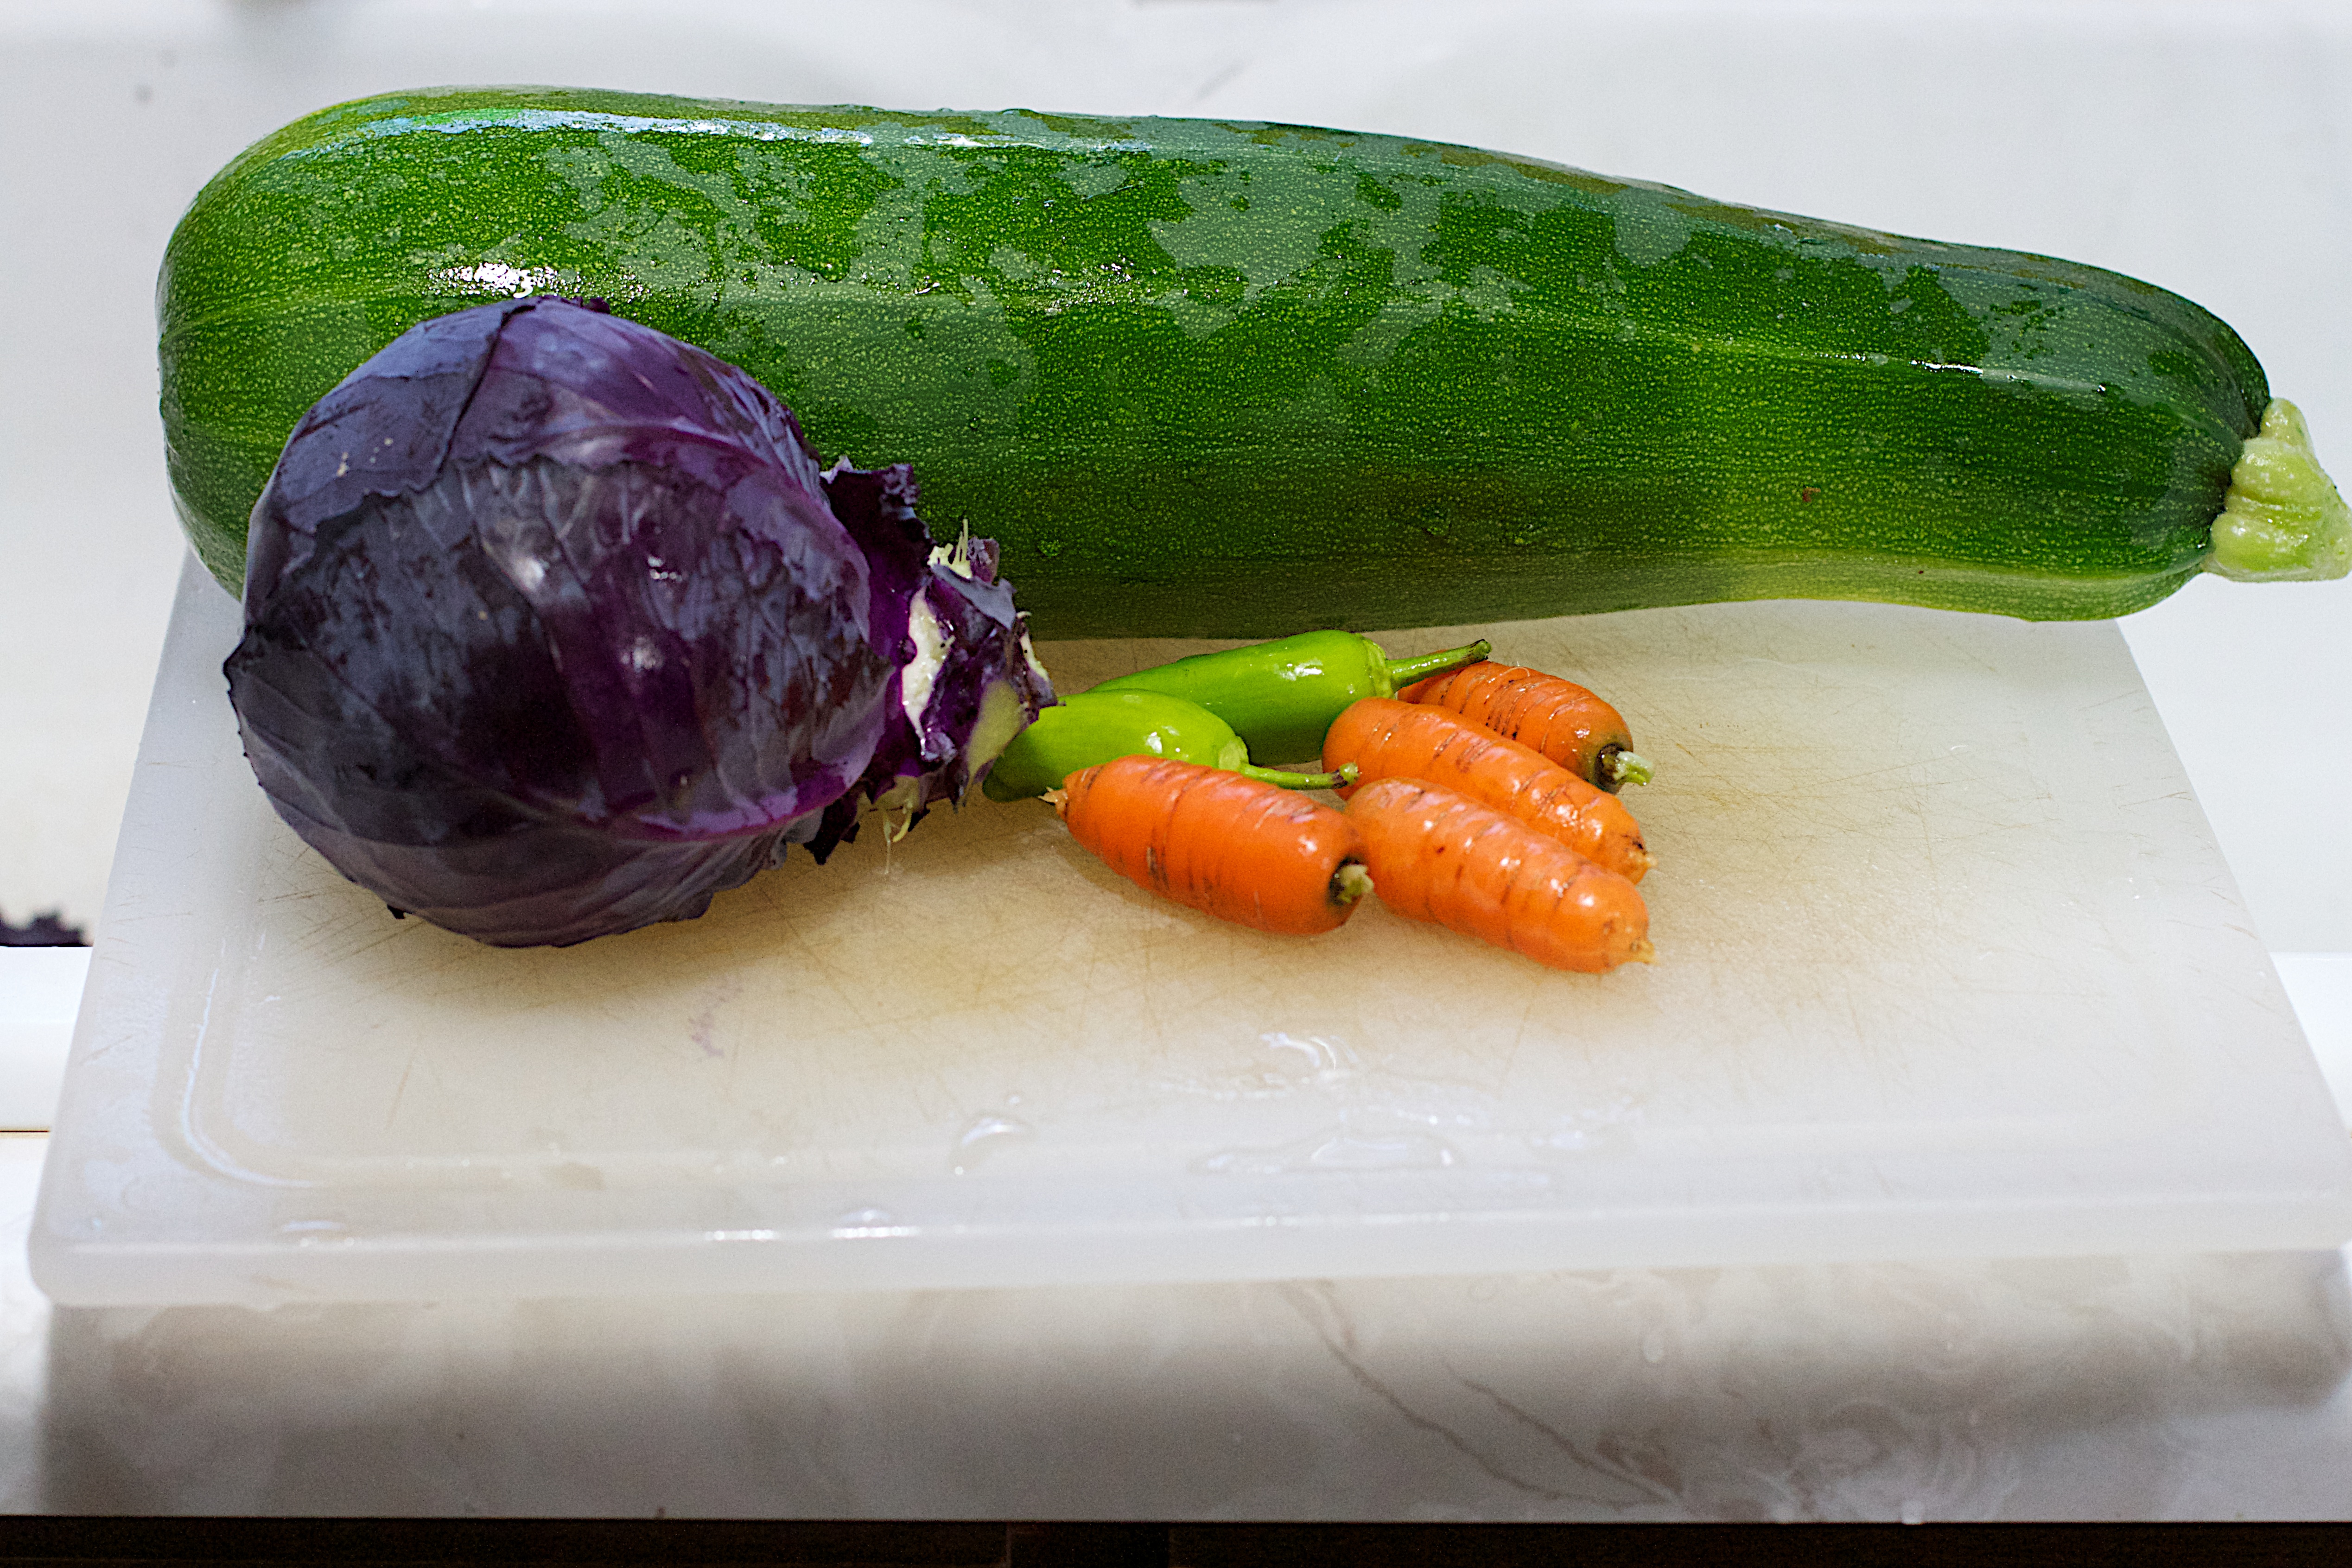
food, produce, vegetable, garden, strawberry, arizona, flowering plant, land plant